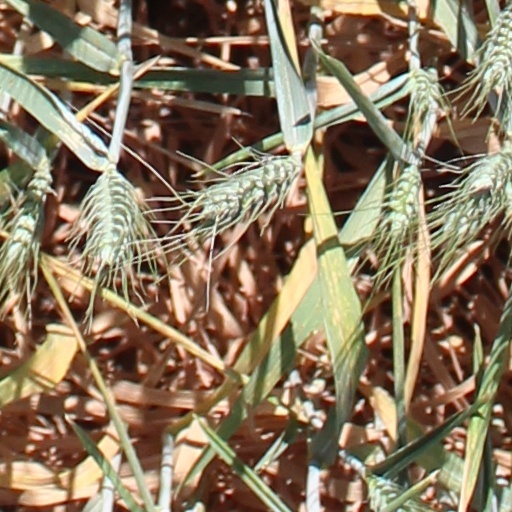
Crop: wheat